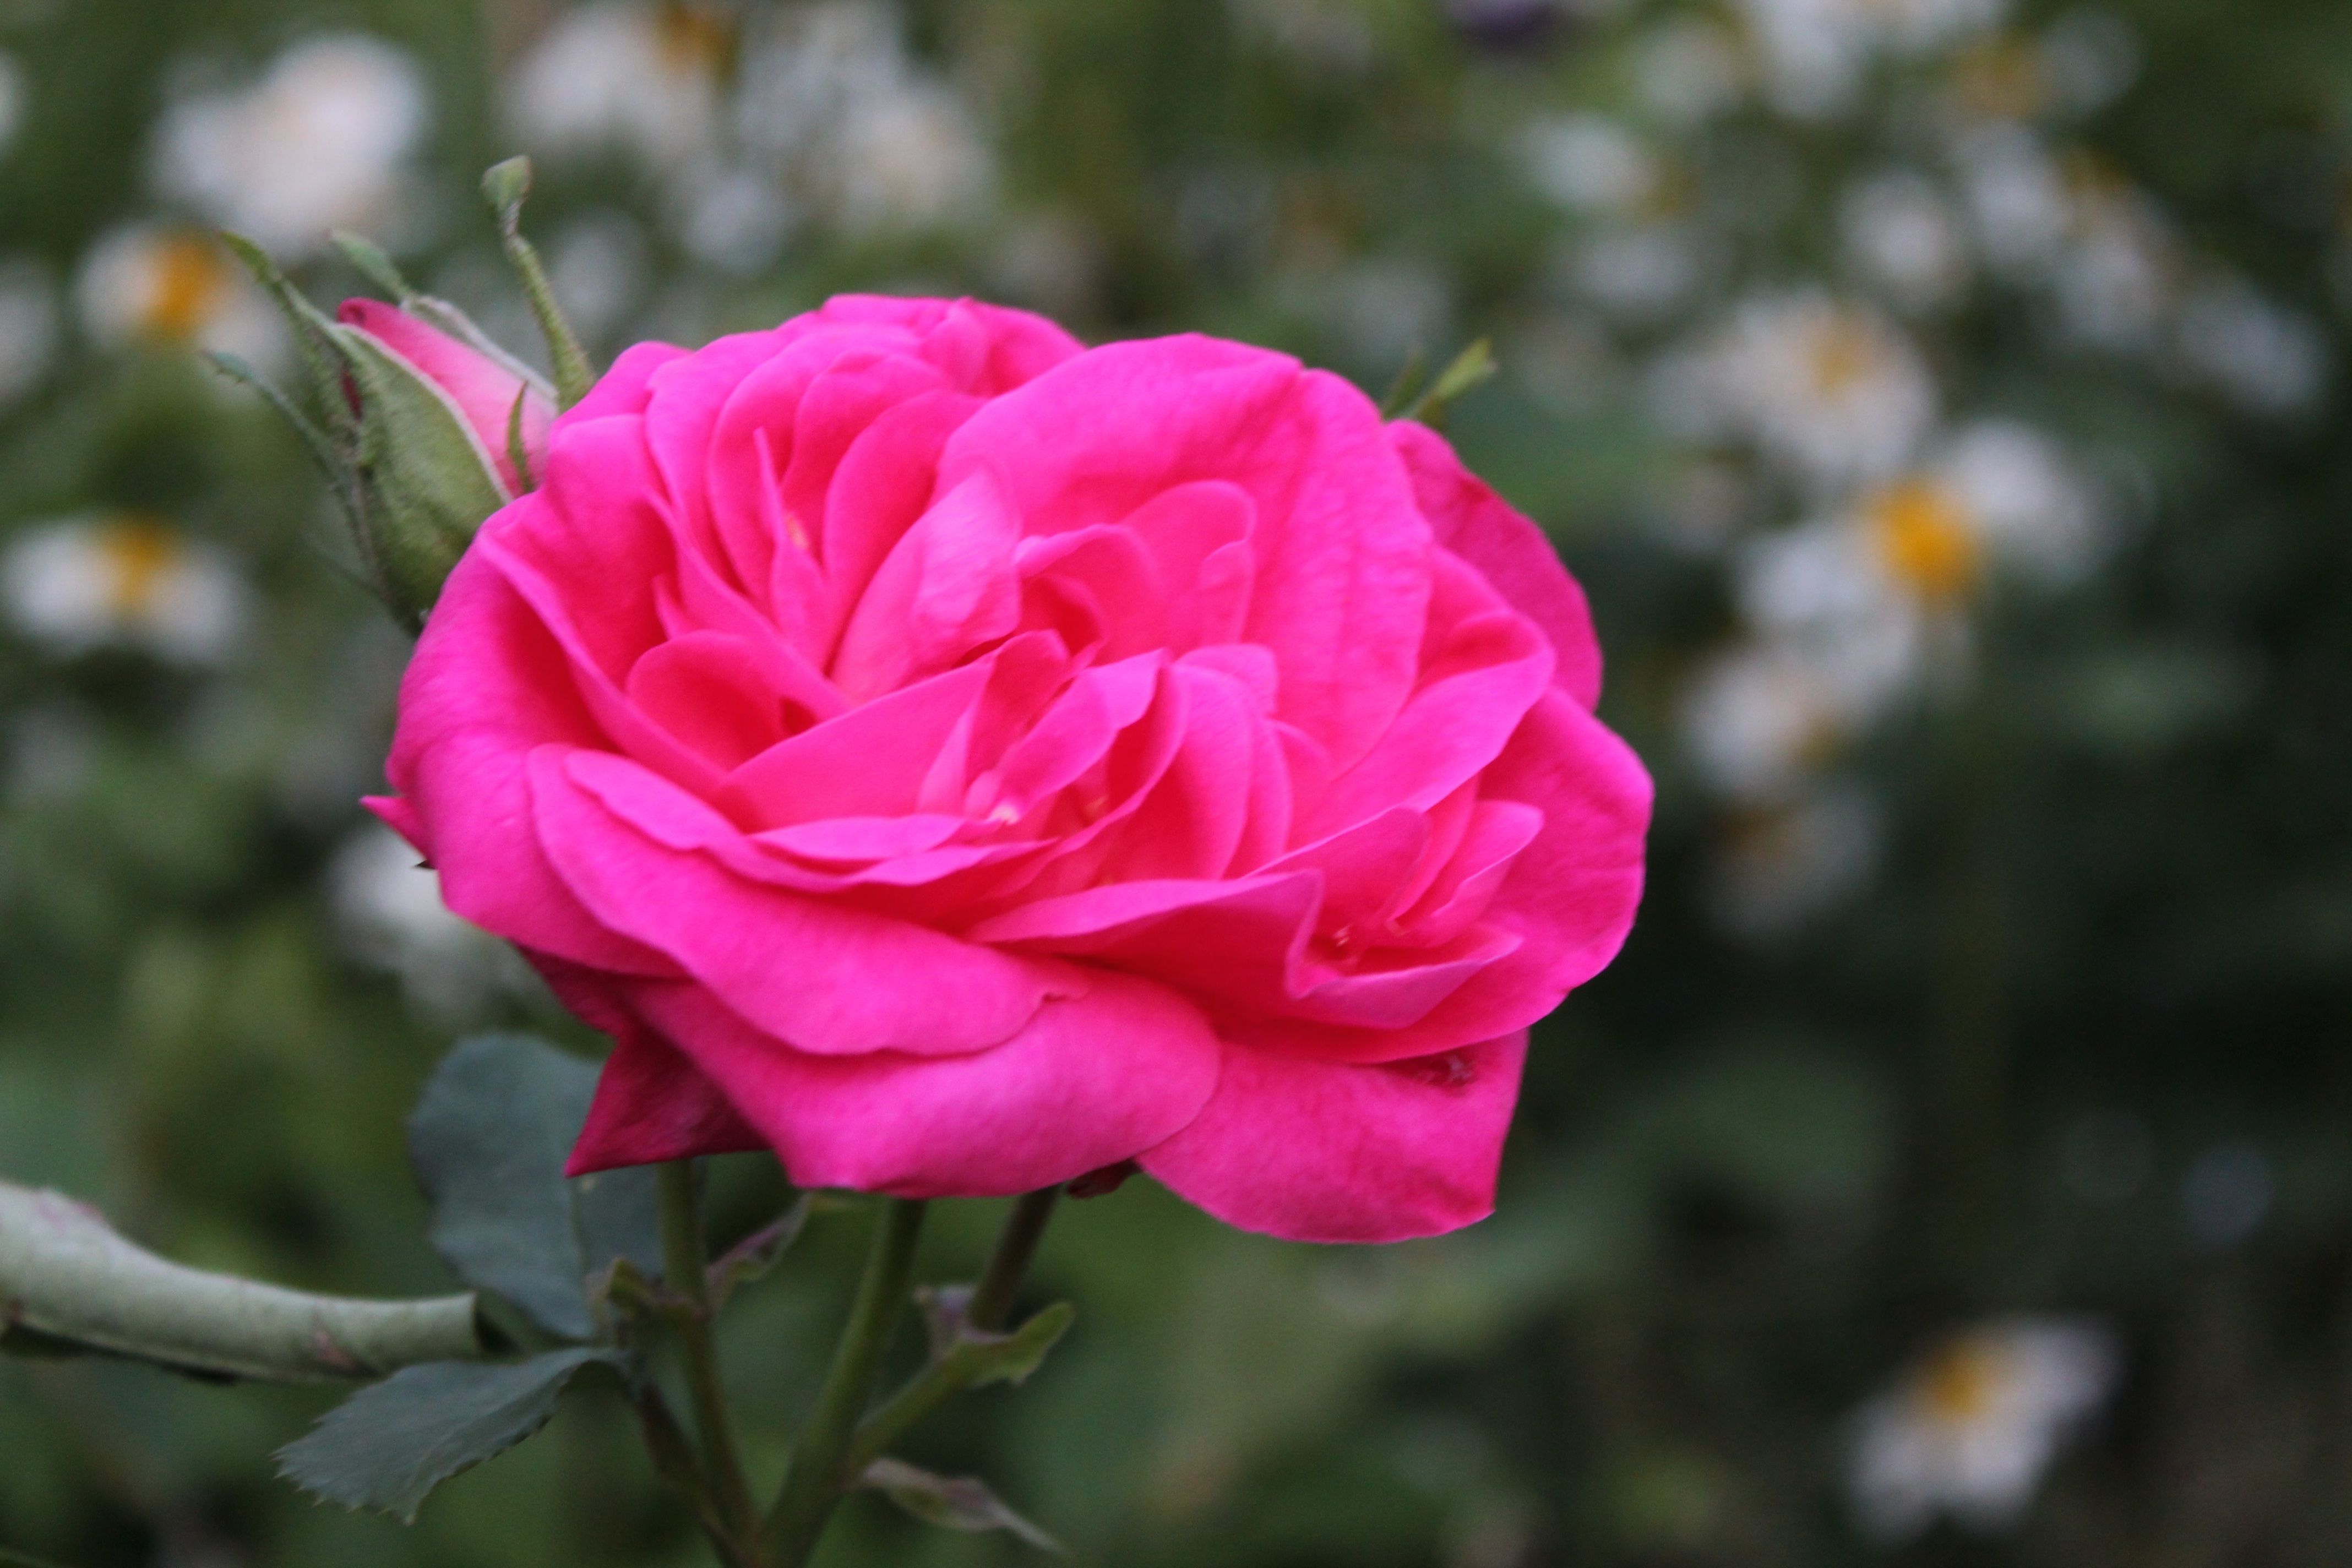
nature, plant, flower, petal, rose, red, garden, pink, flora, plants, flowers, rose petals, floribunda, rose flower, flowering plant, garden roses, rose family, petal of a rose, land plant, rosa centifolia, rose order